Paz Palace

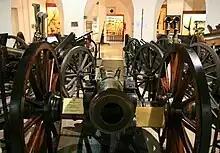
Military museum: Artillery

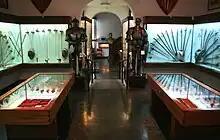
Swords and sabres

The association established a number of cultural entities. The Officers' Cultural Foundation, which administers the palace as a museum and hosts lectures, expositions and concerts, is maintained in conjunction with the Catholic University of Argentina. The palace also houses the Officers' Library, a small publishing house devoted to the translation of military texts from overseas, as well as its own library, a collection of over 120,000 texts which serves as the primary resource for military history research in Argentina.